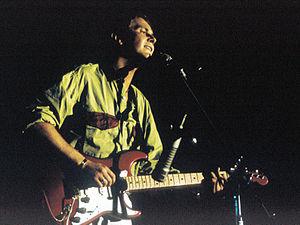
Rosalino Cellamare, connu sous le nom de scène Ron, est un chanteur italien.